Yanbu

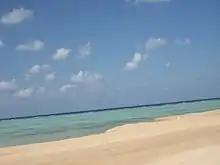
A Red Sea beach with turquoise waters at Yanbu

The city is divided into three primary sections, which are located about fifteen minutes (drive by car) away from each other. Yanbu is the Second-largest Saudi Arabian city by the Red Sea, after Jeddah.